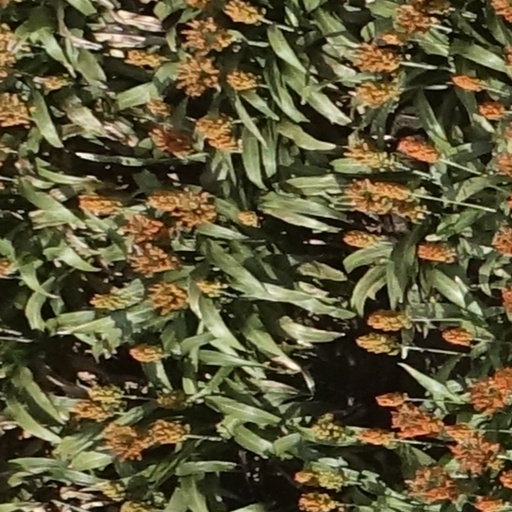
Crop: sorghum